Saurornitholestes

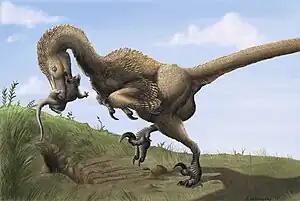
Restoration of "S. langstoni" digging a multituberculate out of a burrow

"Saurornitholestes"' feeding habits were discovered to be typical of coelurosaurian theropods, with a characteristic "puncture and pull" feeding method. Studies of wear patterns on the teeth of this animal by Angelica Torices "et al." in a study regarding theropod feeding habits indicate that dromaeosaurid teeth share similar wear patterns to those seen in the Tyrannosauridae and Troodontidae, respectively. However, micro-wear on the teeth indicated that "Saurornitholestes" likely preferred larger prey items than the troodontids it shared their environment with. Such differentiations in its diet likely allowed the theropod to inhabit the same environment as its more distant maniraptoran relations. The same study also indicated that both "Saurornitholestes" and the related "Dromaeosaurus" (also analyzed in the study) likely included bone in their diet and were better adapted to handle the stresses associated with attacking struggling prey while troodontids, equipped with weaker jaws, preyed on softer animals and prey items such as invertebrates and carrion. This feeding strategy and ability to handle struggling prey was also a feature that these two dromaeosaurids shared with tyrannosaurids such as "Gorgosaurus", which was also analyzed in said study alongside these smaller theropods.